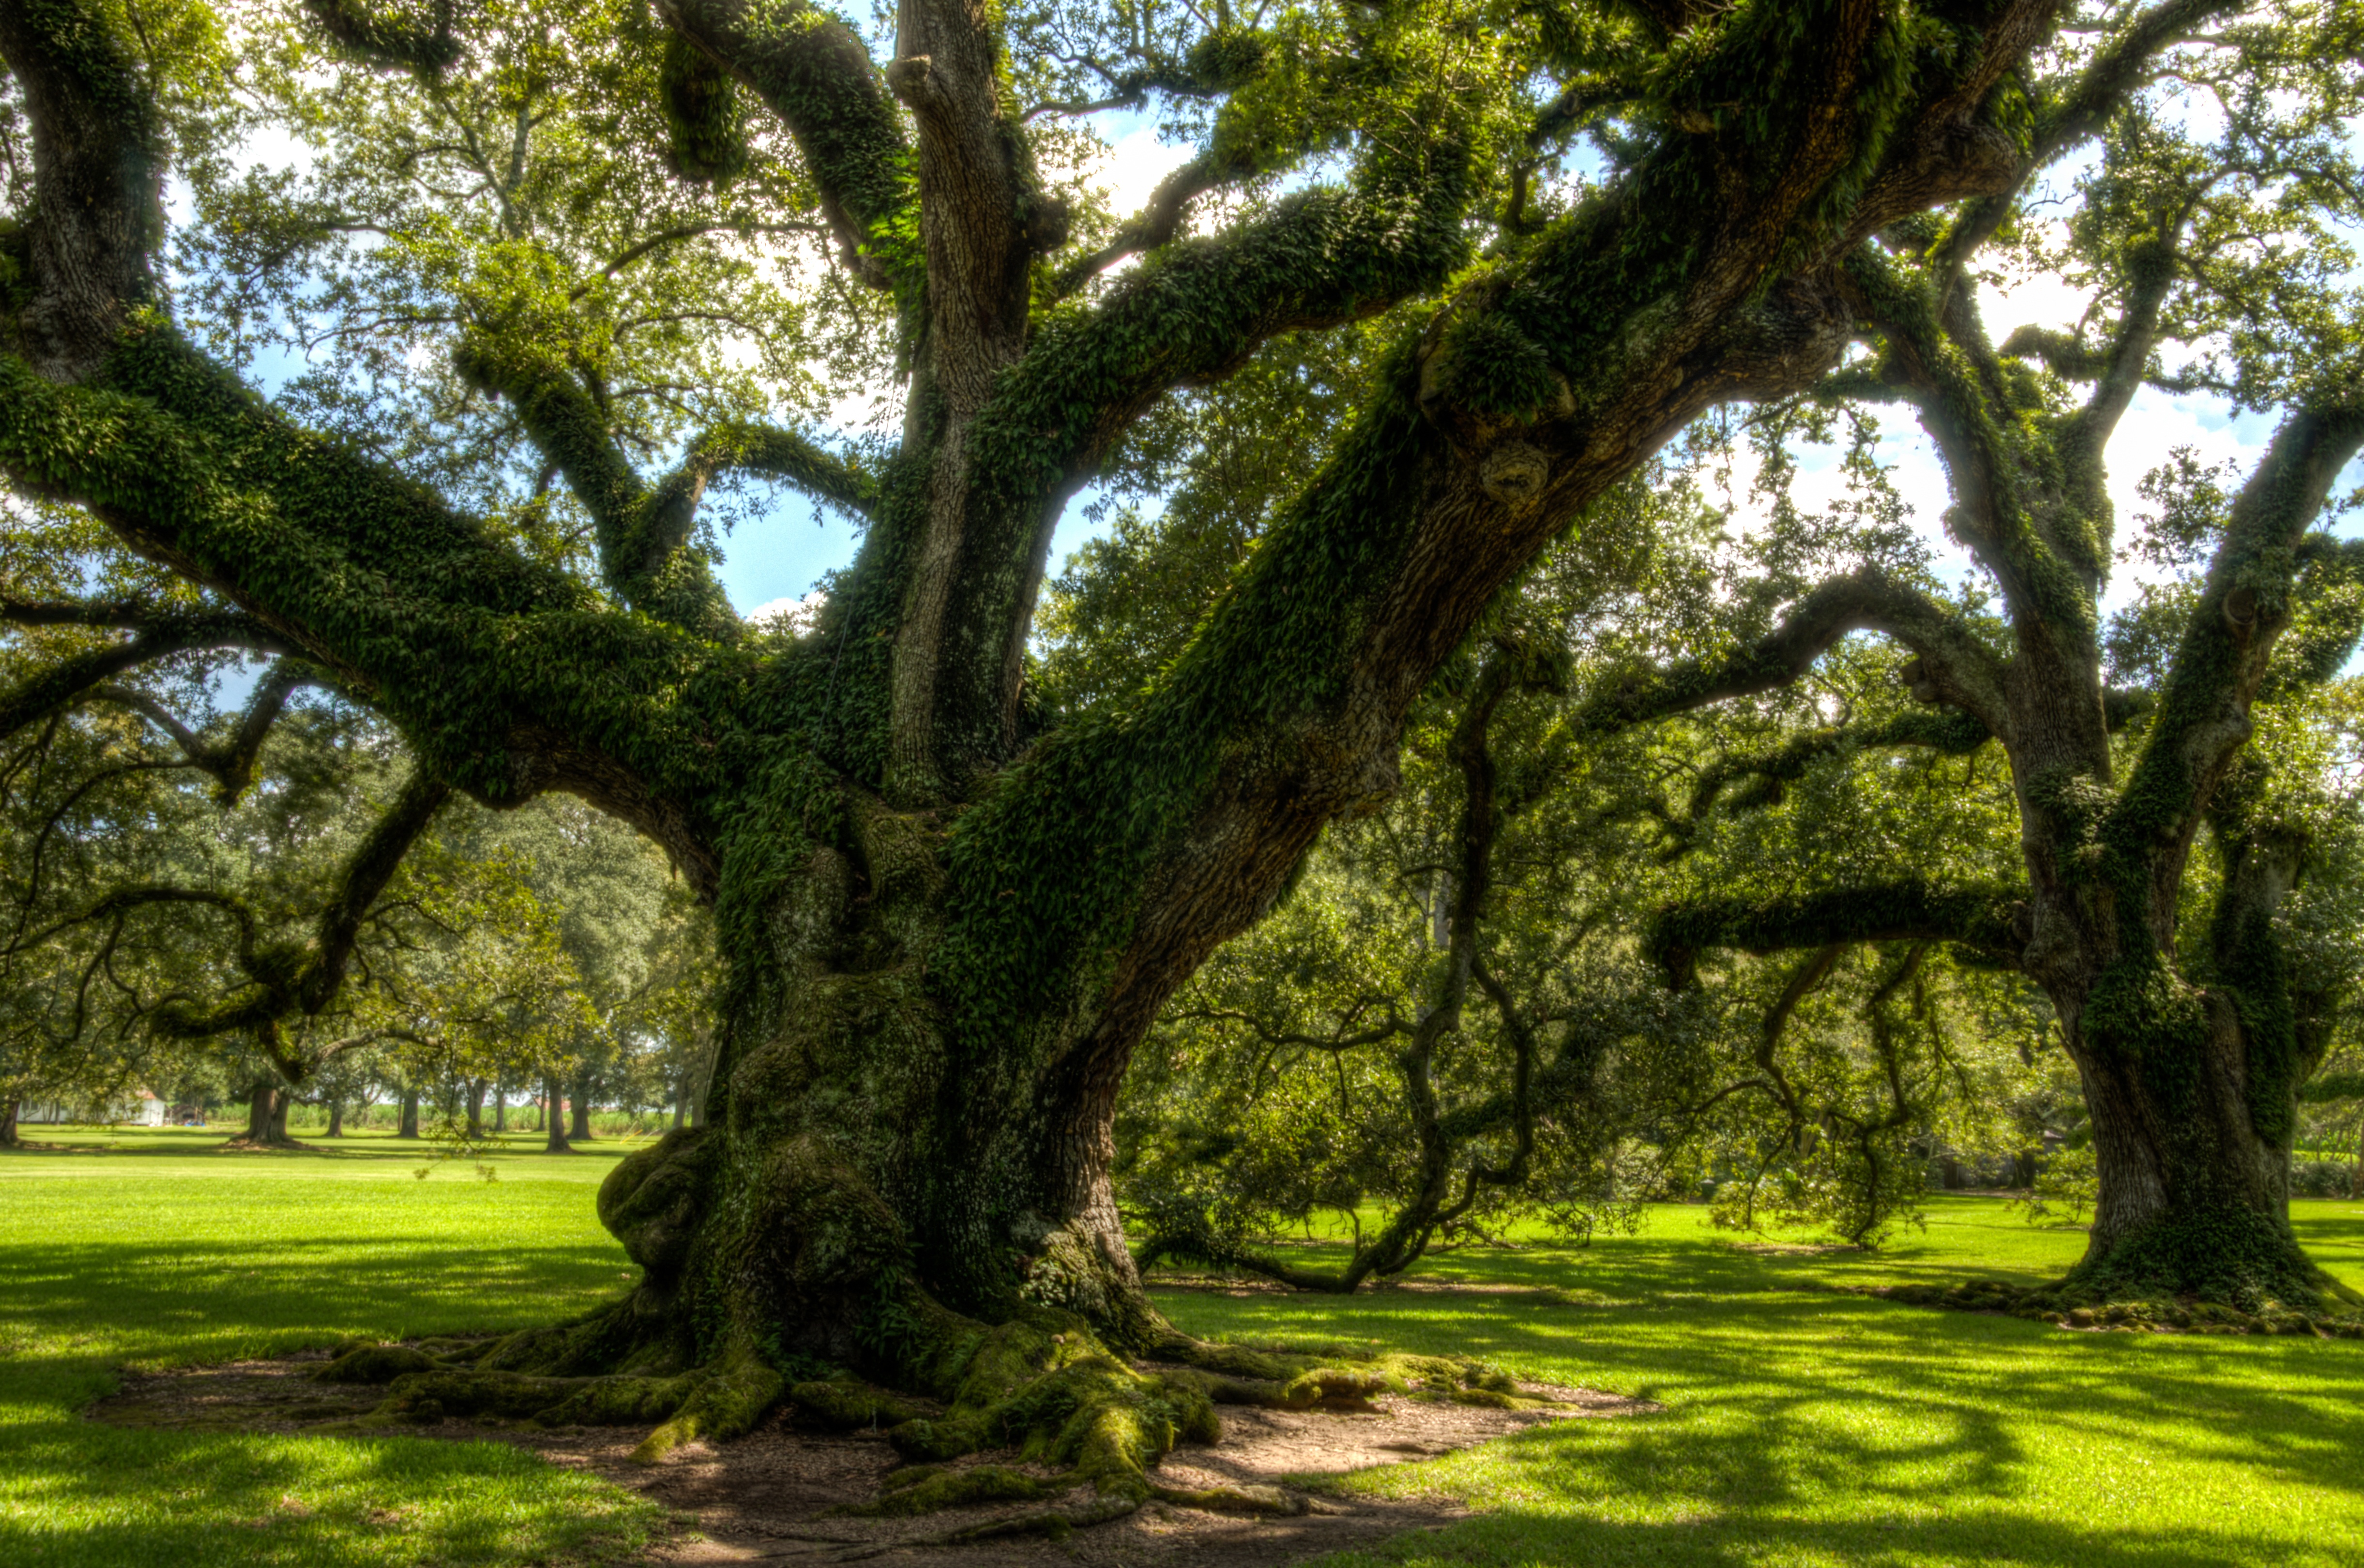
tree, nature, branch, plant, lawn, flower, green, shadow, usa, america, landmark, botany, garden, places of interest, deciduous, oak, plantation, grove, woodland, historically, ecosystem, flowering plant, southern states, louisiana, oak alley plantation, woody plant, land plant